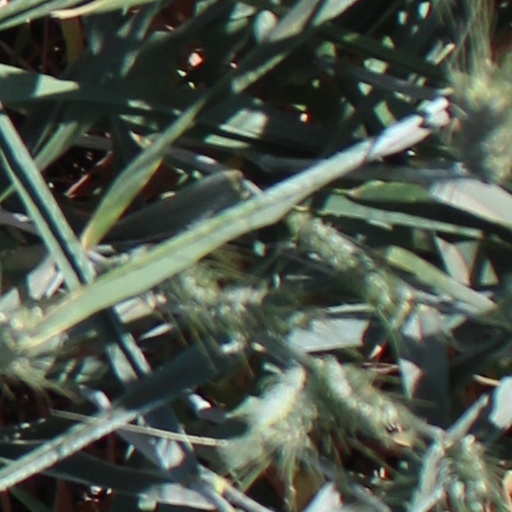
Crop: wheat